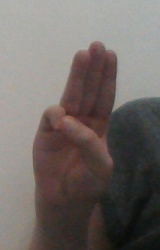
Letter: thaa